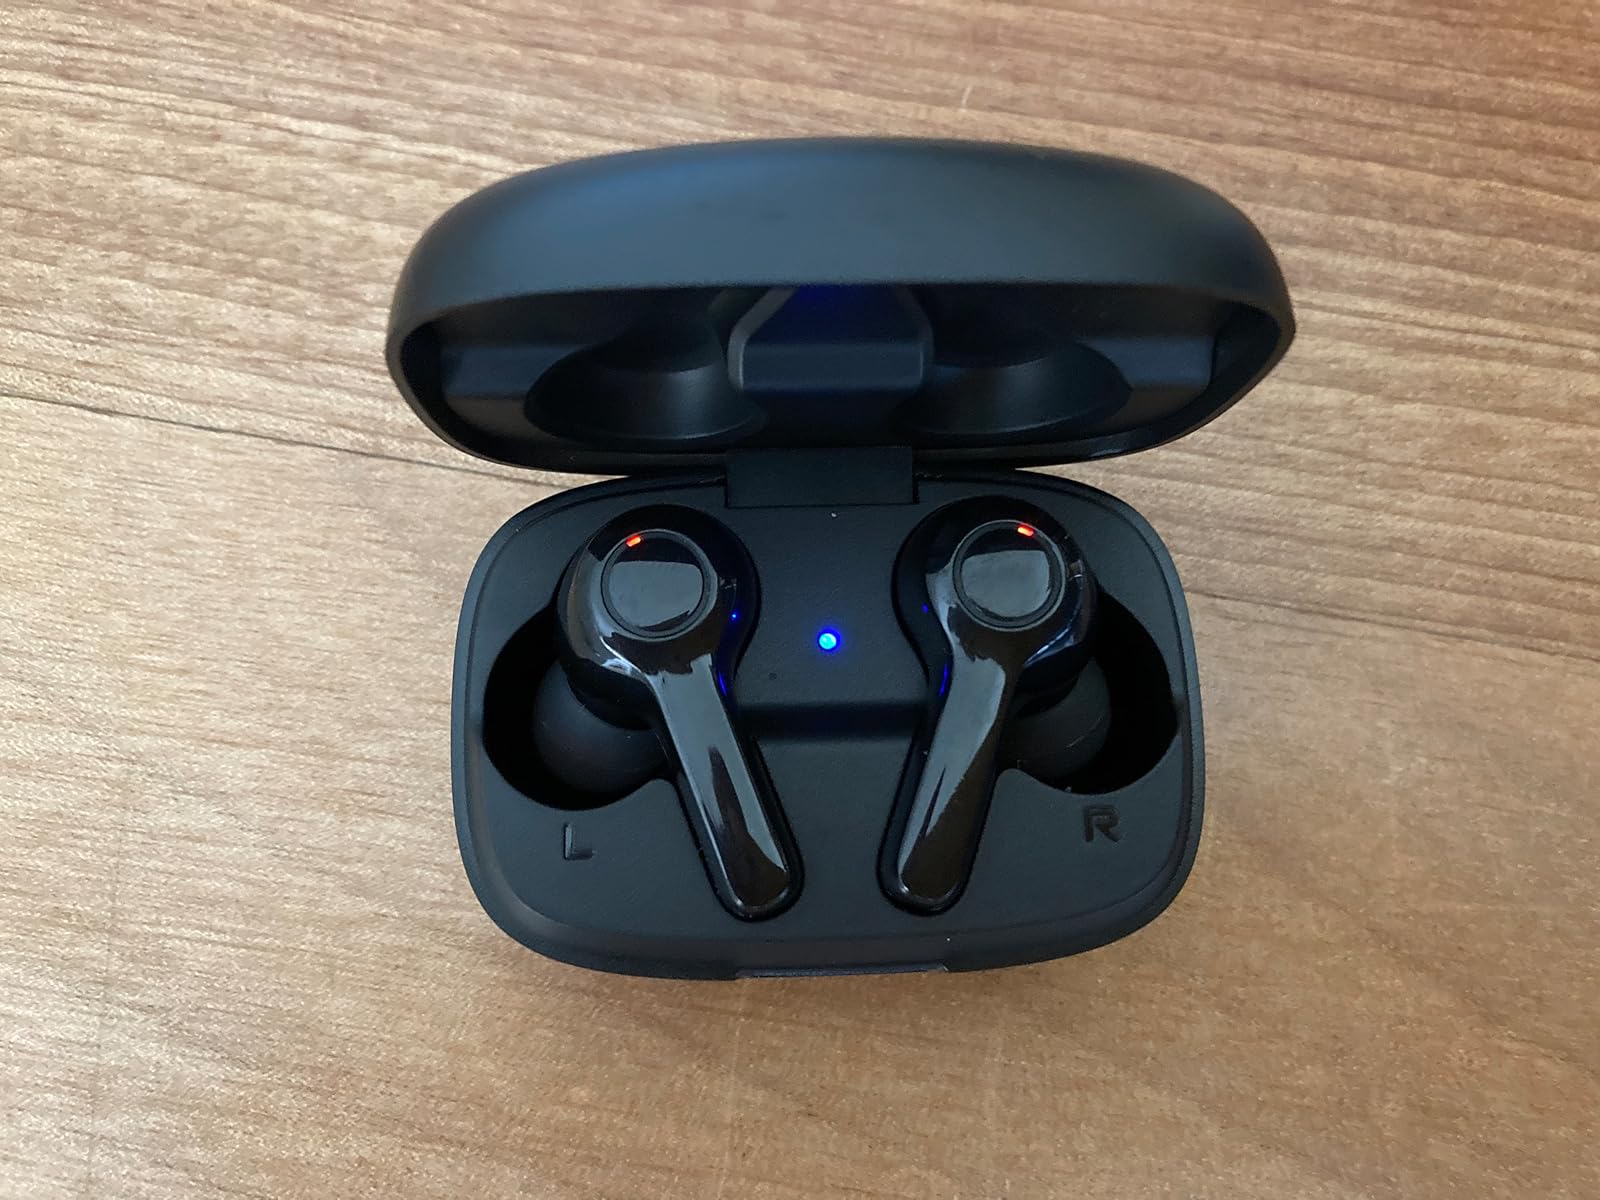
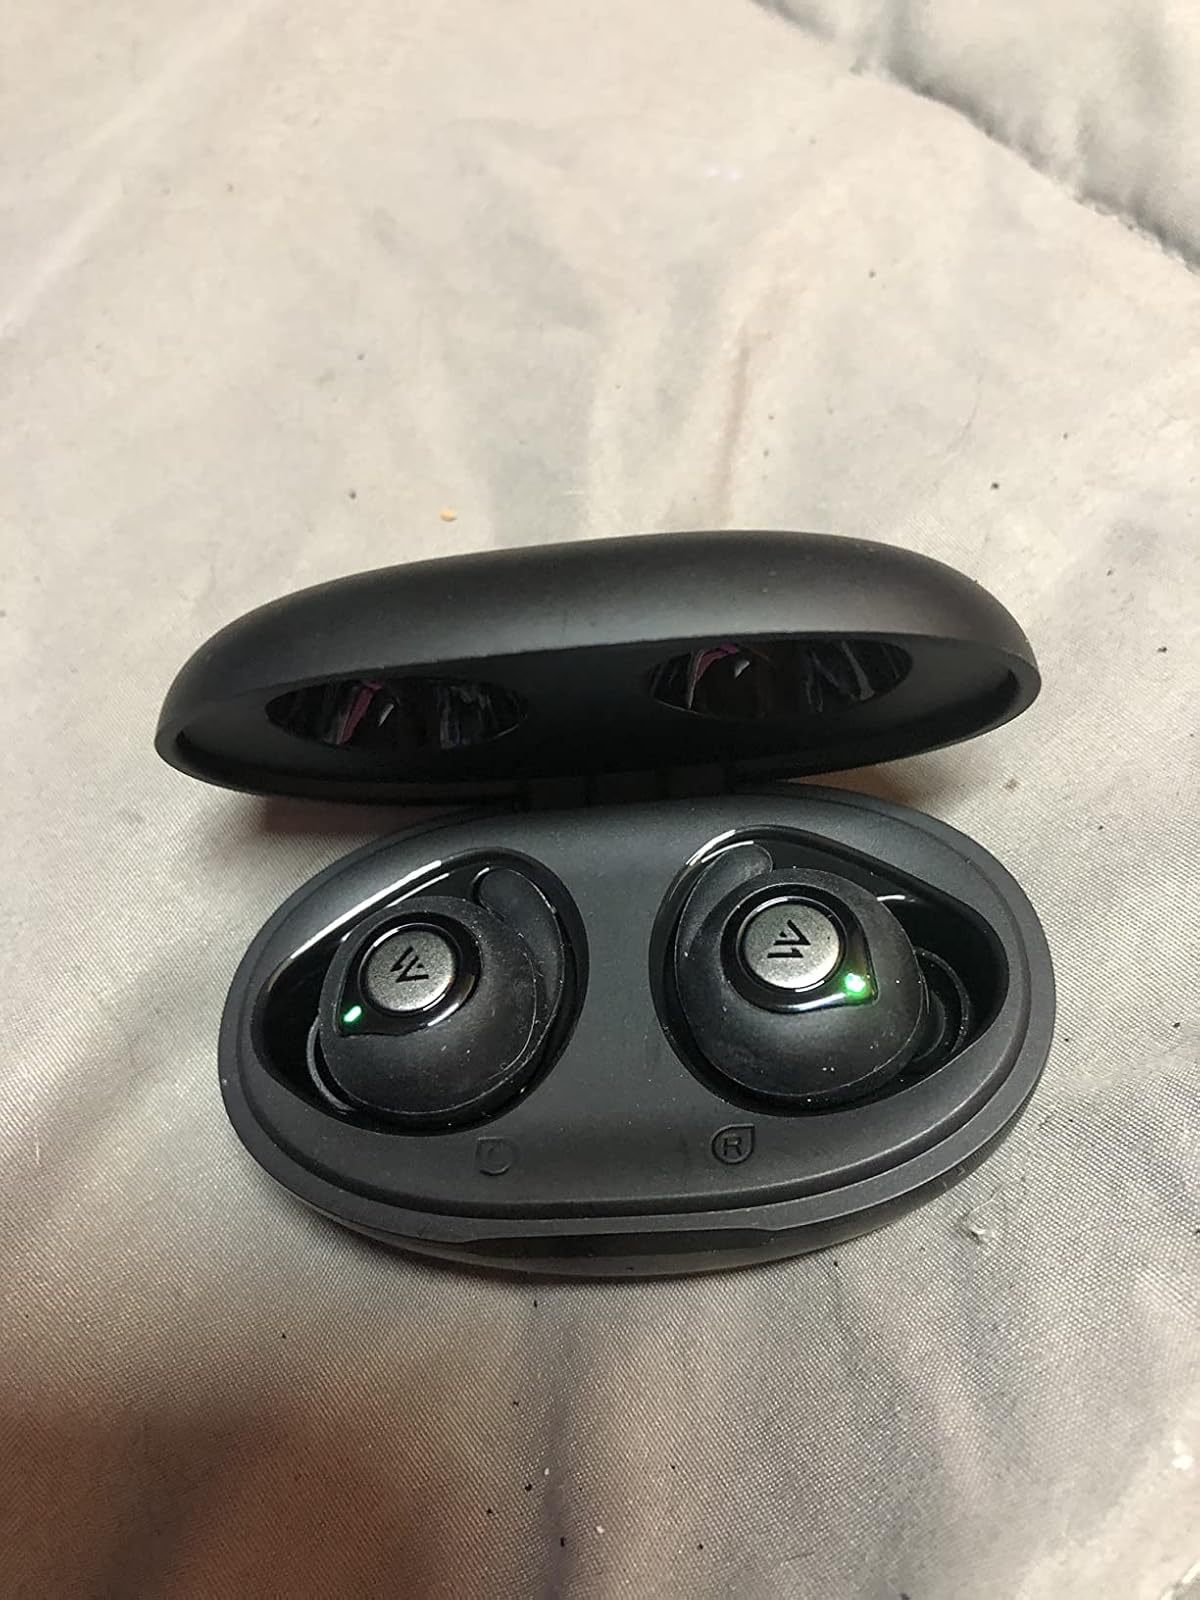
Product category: earbuds
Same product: no